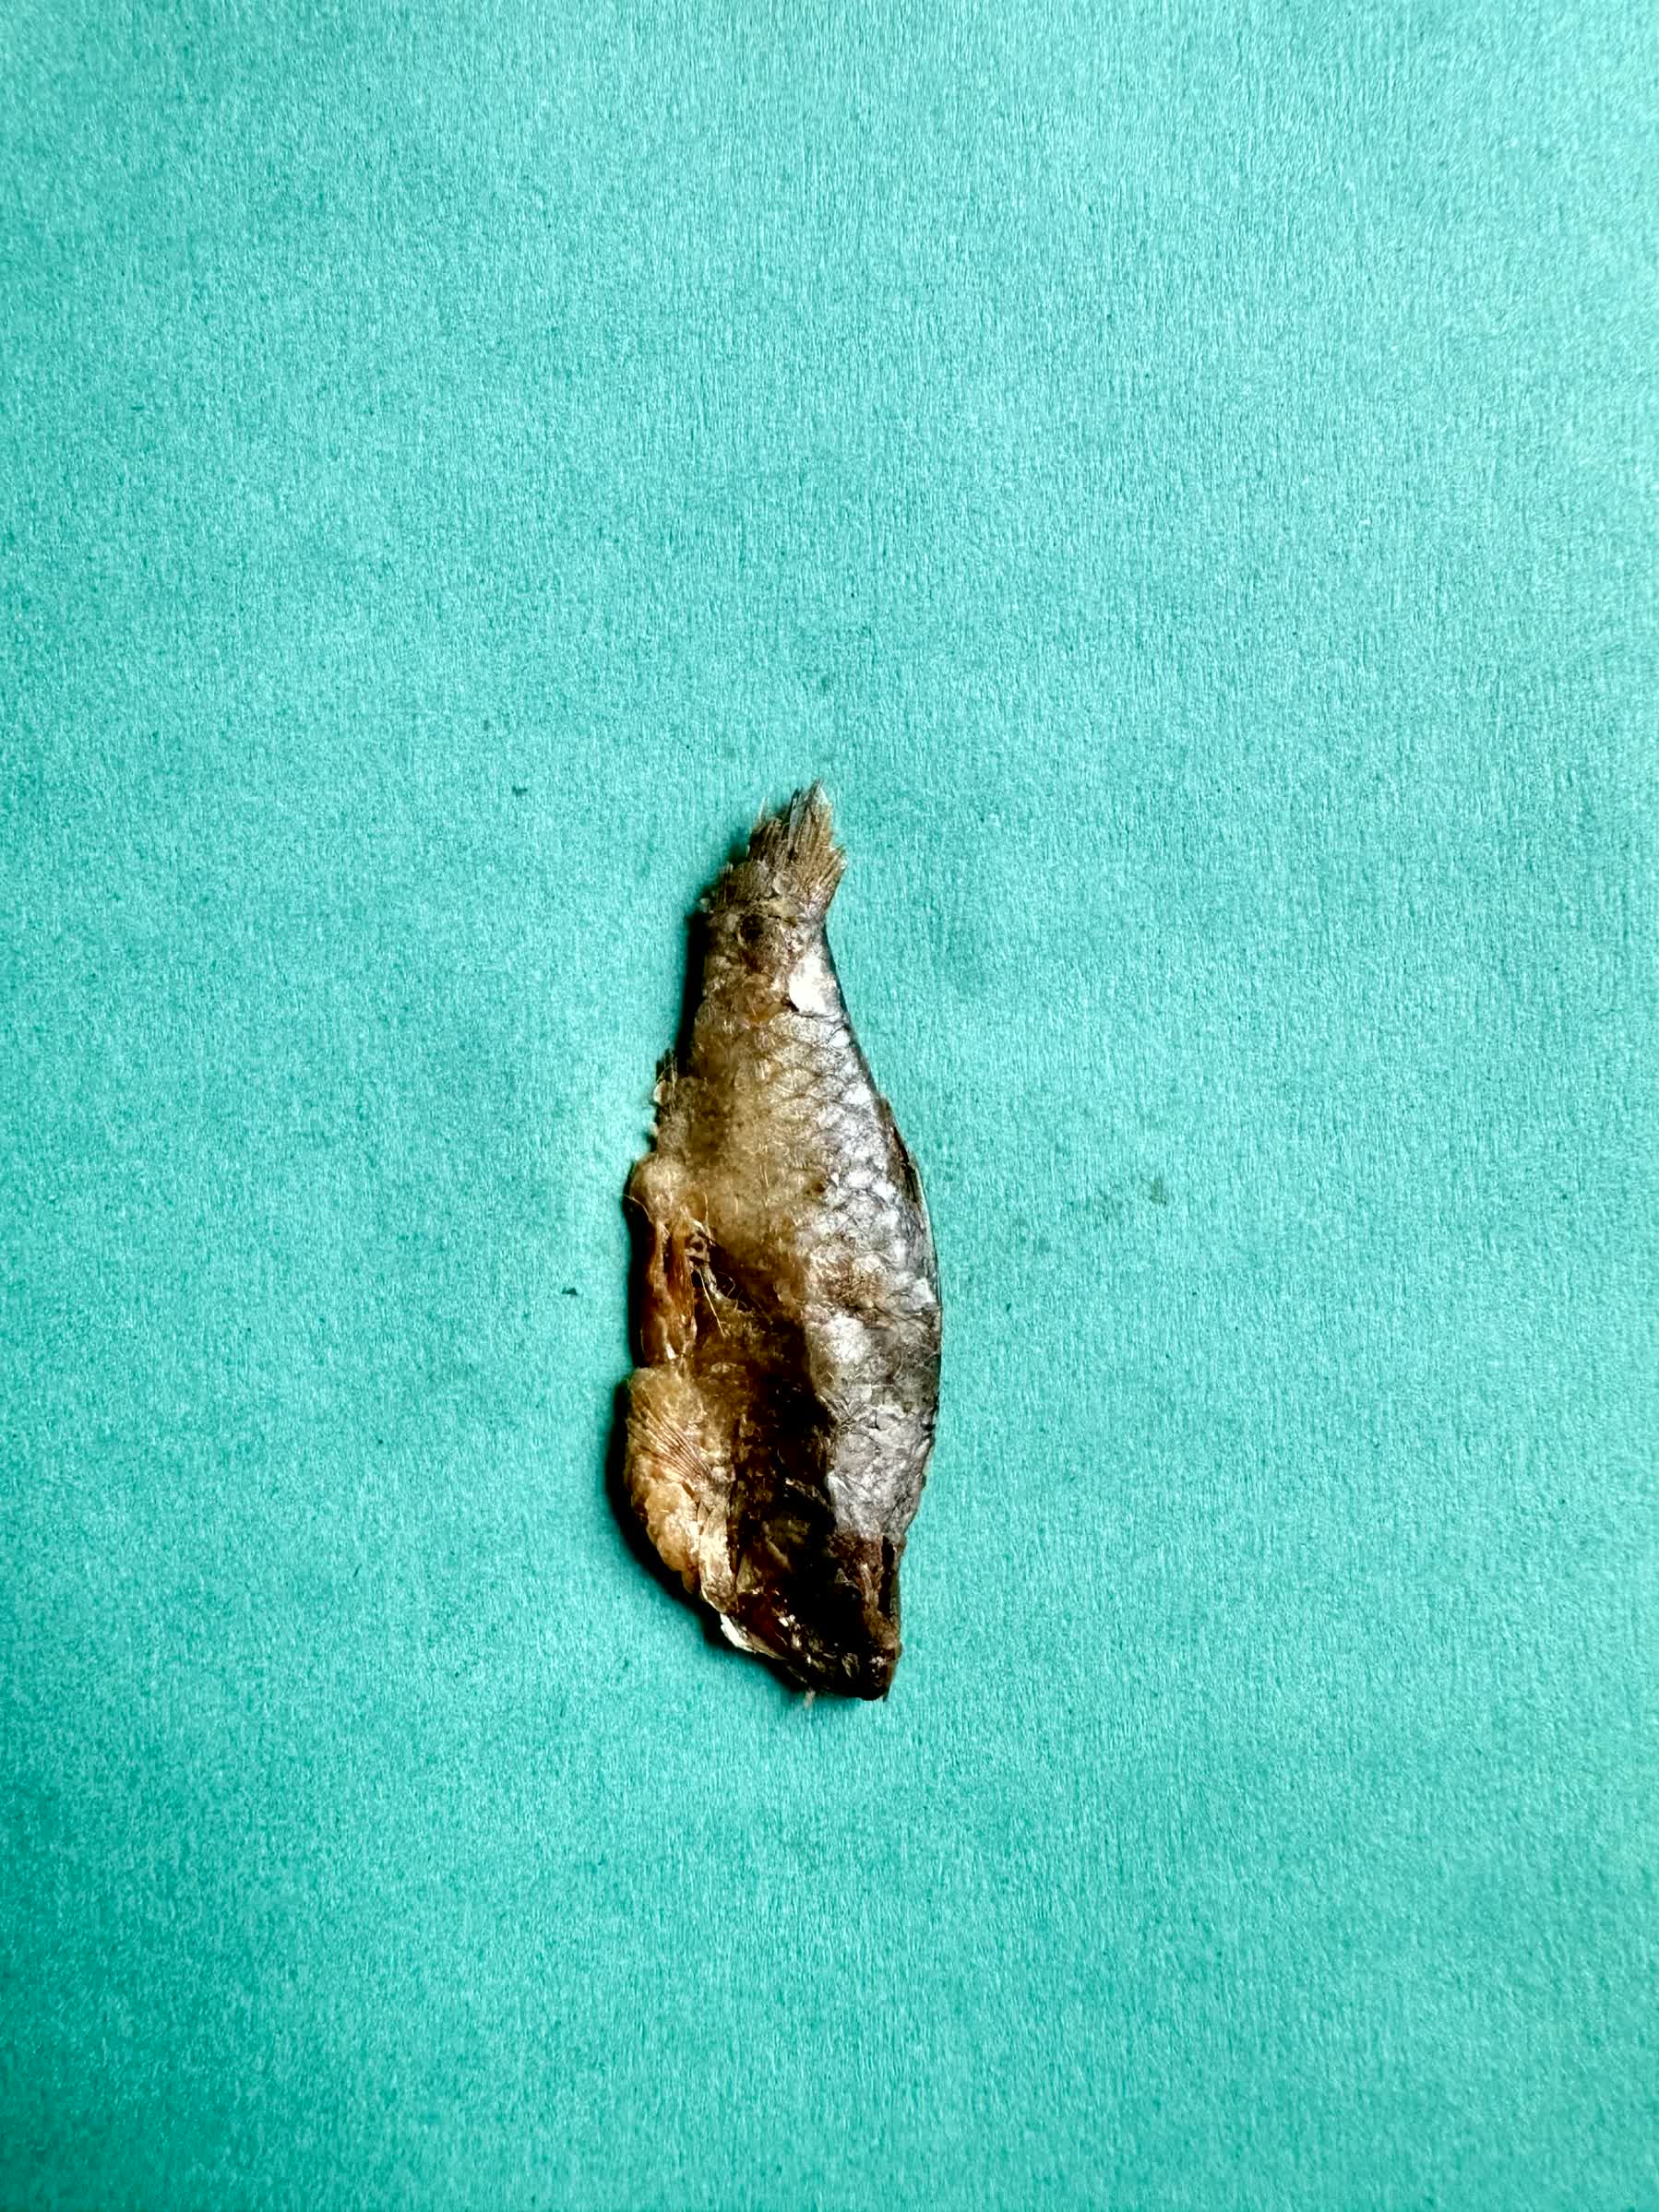
Species: puti chepa